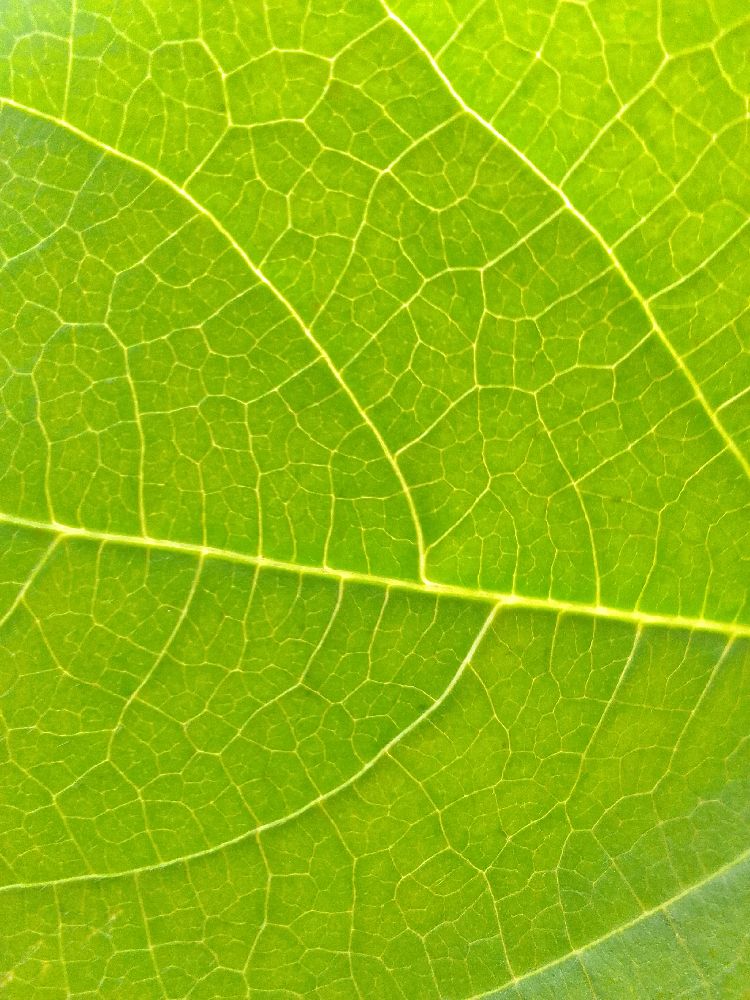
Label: healthy